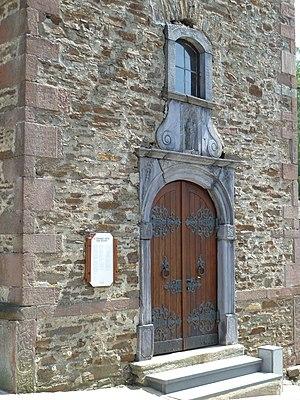
St Stephanuskerk, Burg-Reuland, Belgique